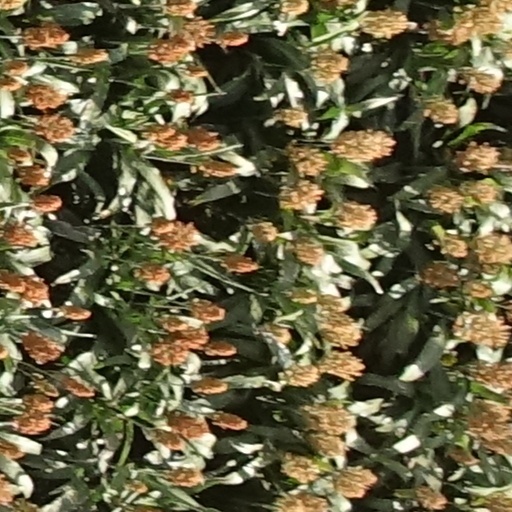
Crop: sorghum